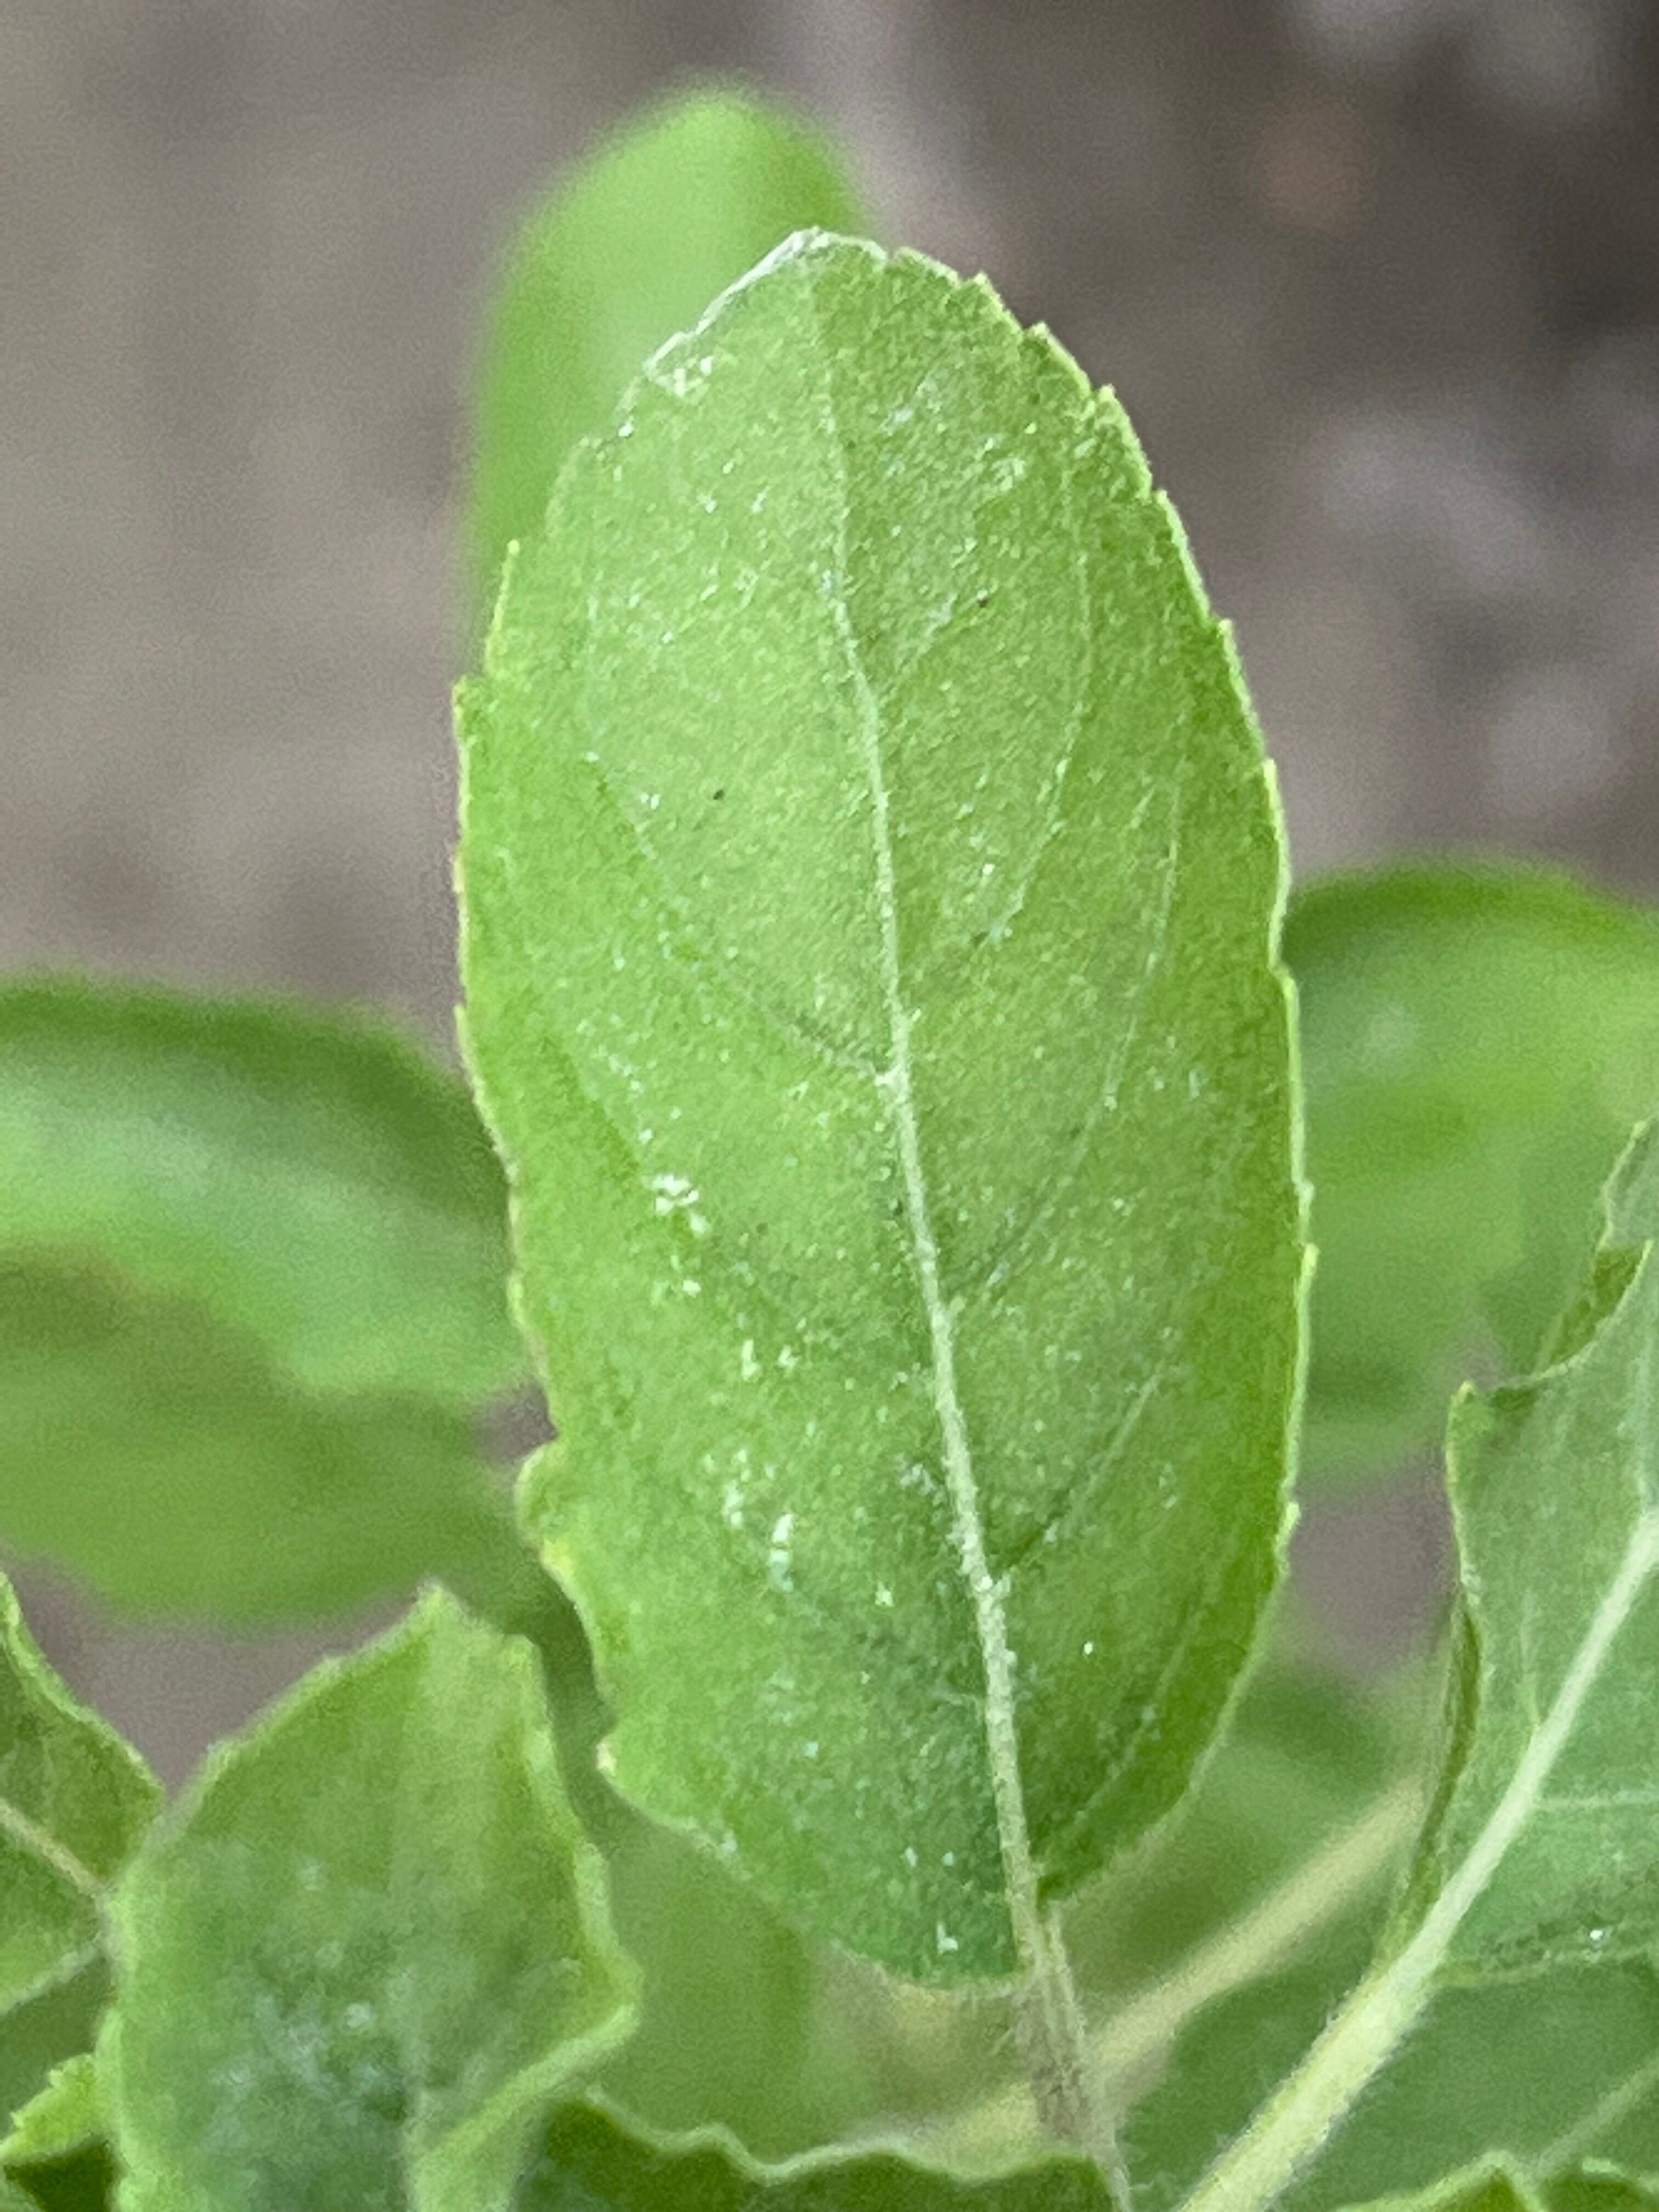
Plant species: ocimum-tenuiflorum